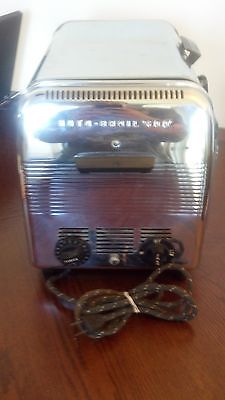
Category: toaster